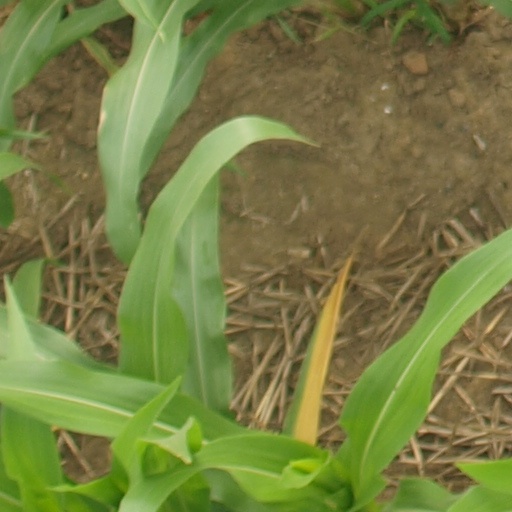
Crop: maize; corn